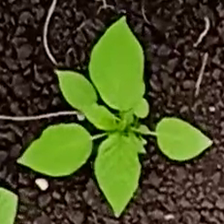
Weed species: Lamber_Quarter_plant(Chenopodium )